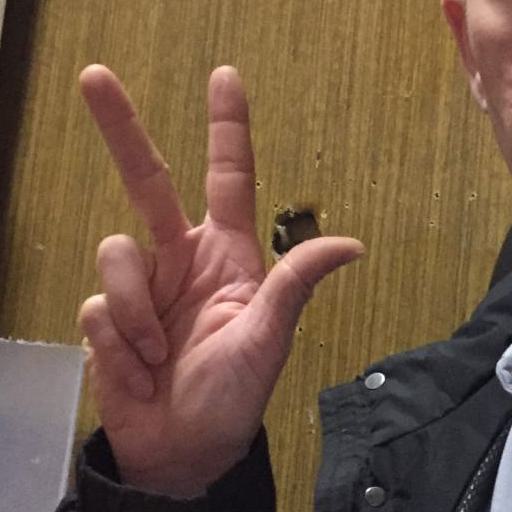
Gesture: three2